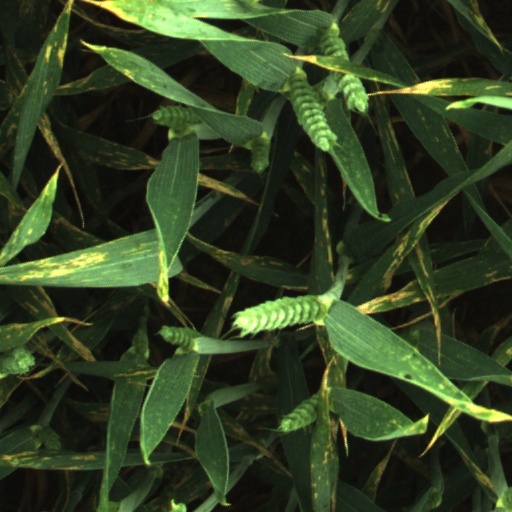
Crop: wheat